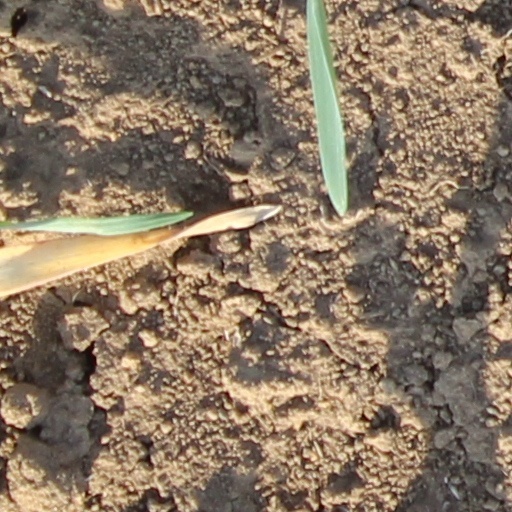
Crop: wheat